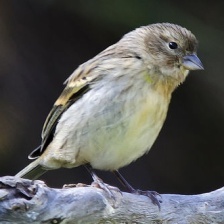
Species: CANARY
Scientific name: SERINUS CANARIA DOMESTICA